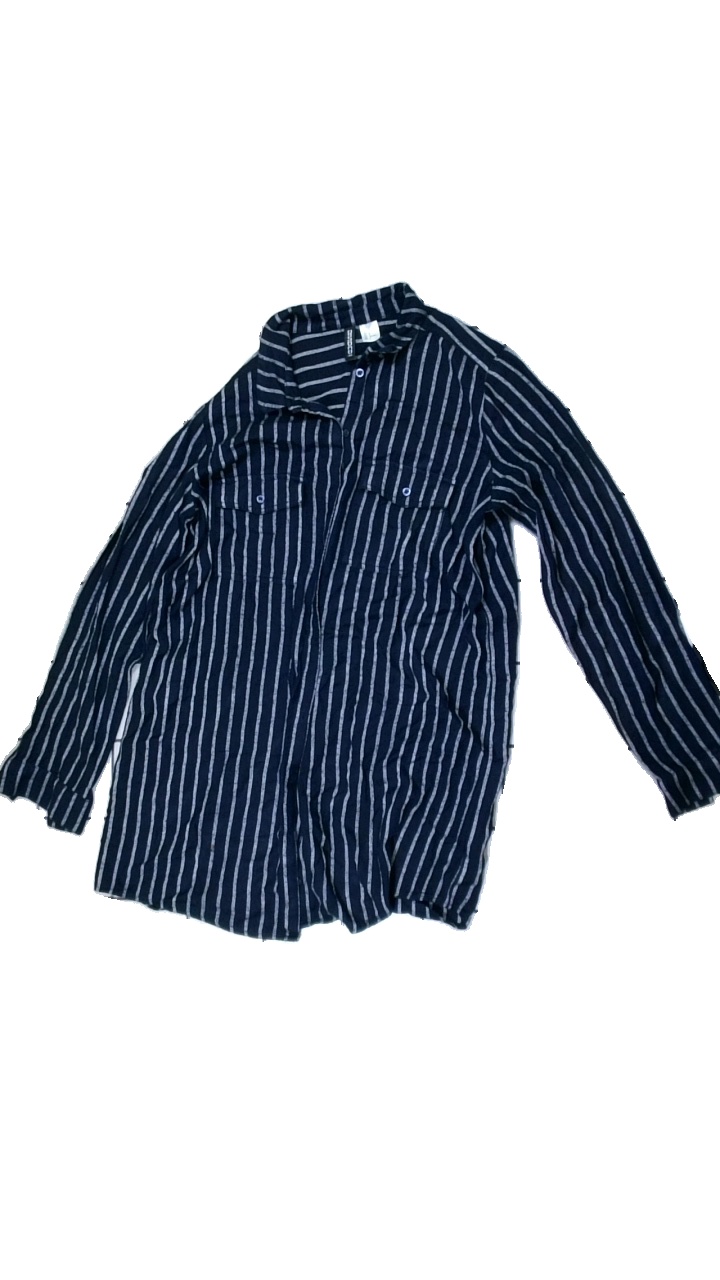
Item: Shirt (Ladies)
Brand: H&m
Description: blue and white striped shirt
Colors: Blue, White
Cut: Loose
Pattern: Striped
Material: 100% Viscose
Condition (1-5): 4
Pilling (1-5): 5
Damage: stained
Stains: Minor
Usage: Reuse
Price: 50-100